Coalition forces of the Napoleonic Wars

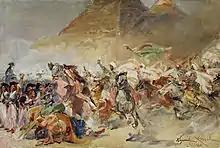
Mamluk cavalry charges French infantry square during the Battle of the Pyramids, painting by Wojciech Kossak.

The line, column, and square formations were the most recognised tactical formations in use during the Napoleonic era. Each of these formations had its own unique purpose in attacking or counter-attacking and no doubt played a large role in battlefield tactics. The line formation was the most favoured amongst the British infantry. Lined up in this way, all men were able to fire at the same time, reaching a maximum firepower of about 1000 to 1500 bullets per minute. The column formation, favoured by the French, was unable to achieve any such output since only the men in the first row of the column (about 60) were able to fire their muskets at once. While the line formation worked well in engagements with infantry, it was very vulnerable whenever the enemy employed cavalry to attack the formation from the rear or at force, causing chaos and horrendous casualties. In the event of cavalry involvement, battalions would therefore hasten to reorganise their lines to square formation to cover their back against a much more mobile force.